Joan Nestle

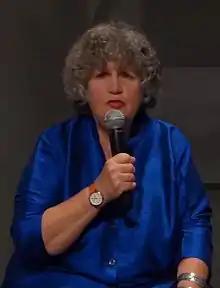
Nestle speaking in Ljubljana, Slovenia, for Škuc LL.

Joan Nestle (born May 12, 1940) is a Lambda Award-winning writer and editor and a founder of the Lesbian Herstory Archives. She is openly lesbian and sees her work of archival work as critical to her identity as "a woman, as a lesbian, and as a Jew."